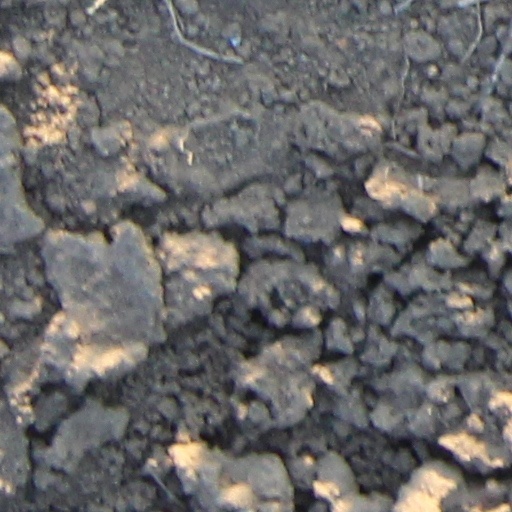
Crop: wheat